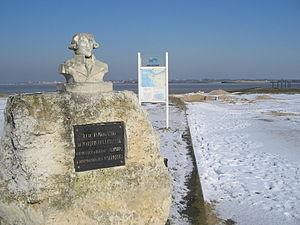
L’Hermione est un navire de guerre français en service de 1779 à 1793. C'est une frégate de 12 portant 26 canons de 12 livres et 8 canons supplémentaires de 6 livres. En jargon naval on la dénomme « frégate de 26 canons », bien qu'à l'origine elle en ait porté 34. Elle fait partie des frégates de la classe Concorde, construites à partir de 1777 à l'arsenal de Rochefort.